Gertrude (crater)

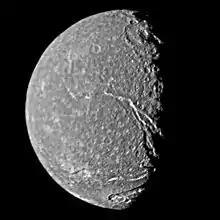
Gertrude is the large crater near the top of this "Voyager 2" image.

Gertrude is the largest known crater on Uranus's moon Titania. A peak-ring impact basin, it is roughly 326–400 kilometers across, 1/5 to 1/4 of Titania's diameter. Gertrude was first observed by the "Voyager 2" spacecraft on its January 1986 flyby of the Uranian system. It is named after Gertrude, the mother of Prince Hamlet in William Shakespeare's play "Hamlet". The name Gertrude was officially adopted by the International Astronomical Union (IAU) in 1988. Features on Titania are named after female Shakespearean characters.